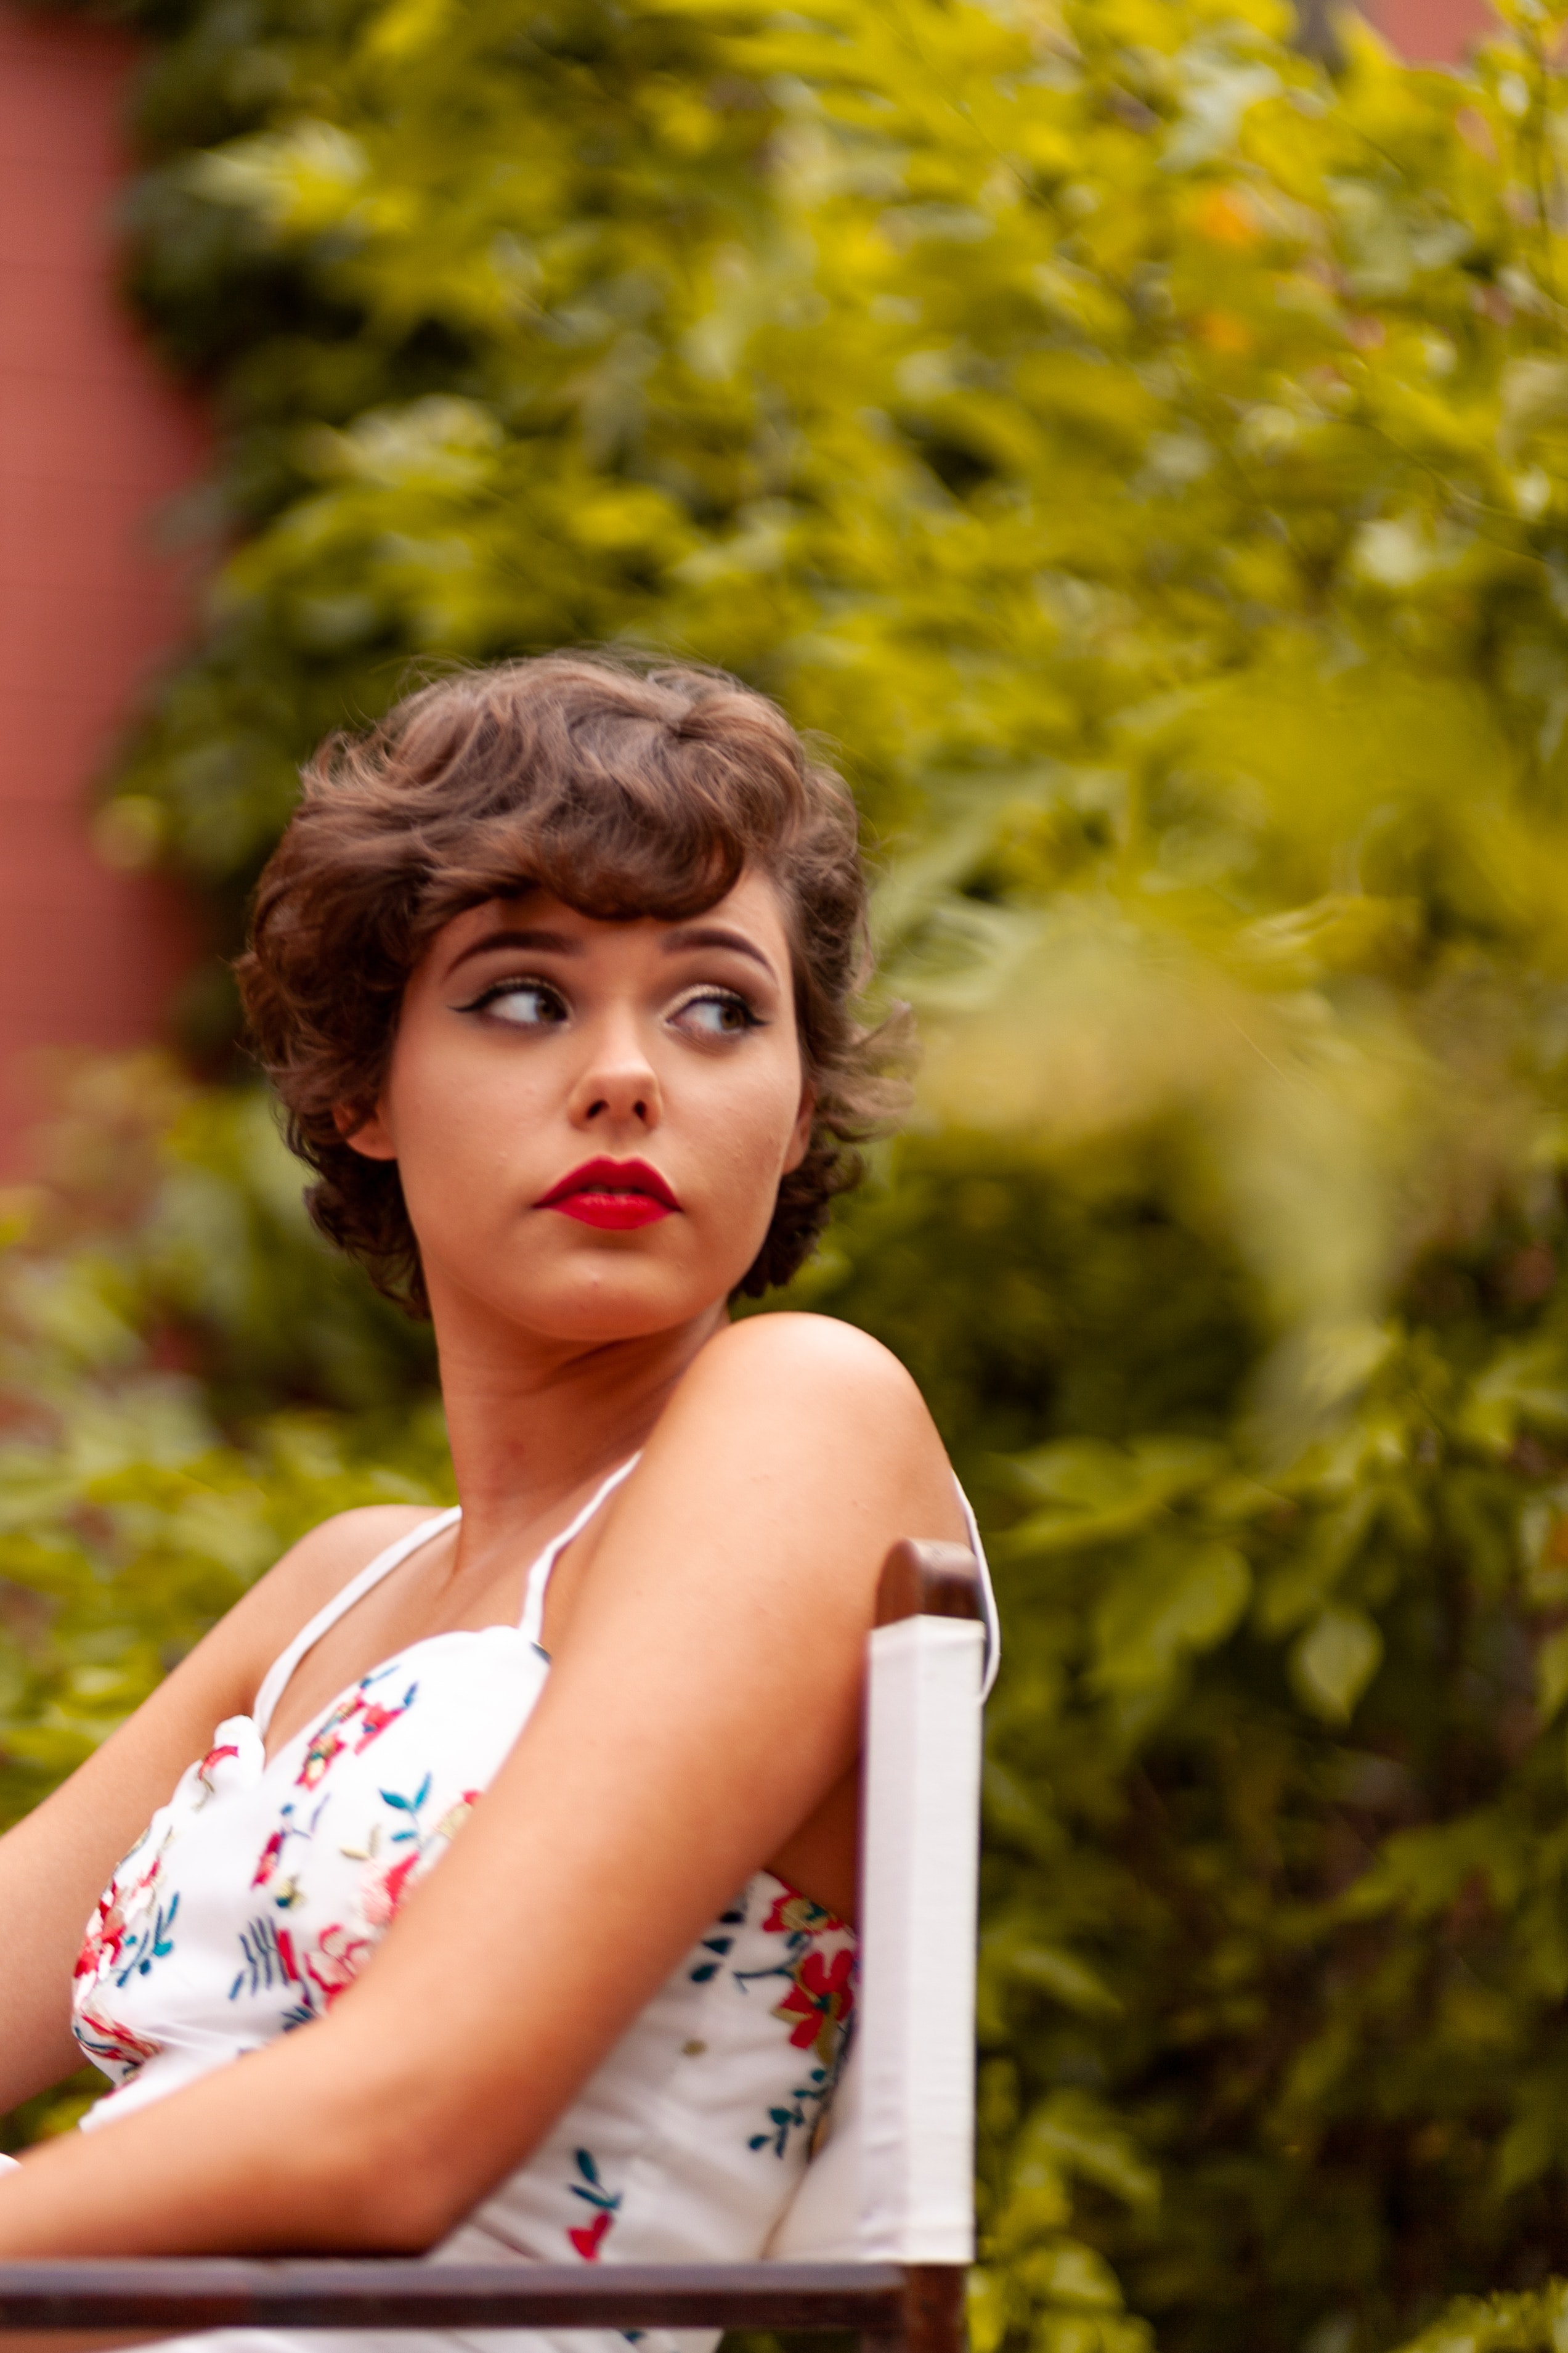
People in nature, hair, lady, yellow, beauty, lip, tree, botany, spring, summer, eye, photo shoot, leaf, photography, sunlight, plant, grass, portrait, dress, smile, model, brown hair, fawn, portrait photography, sitting, long hair, leisure, flower, child